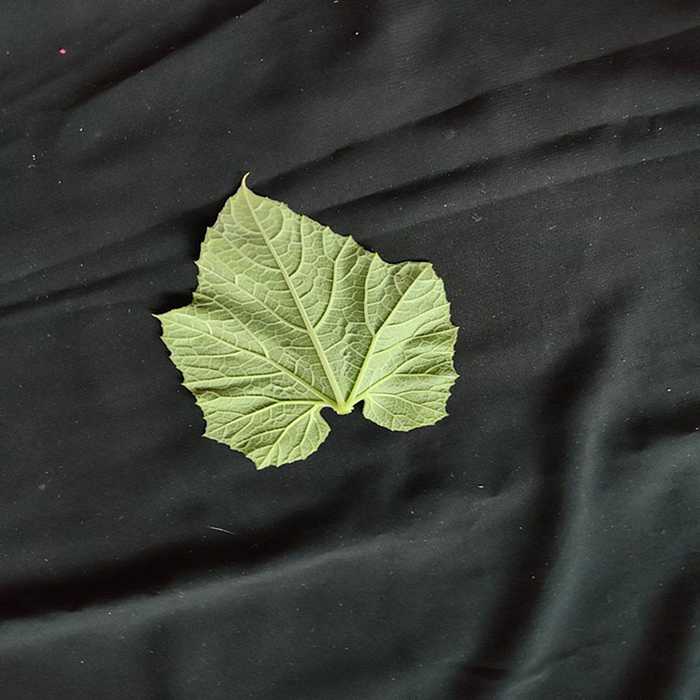
Plant: Bottle gourd
Label: Fresh leaf